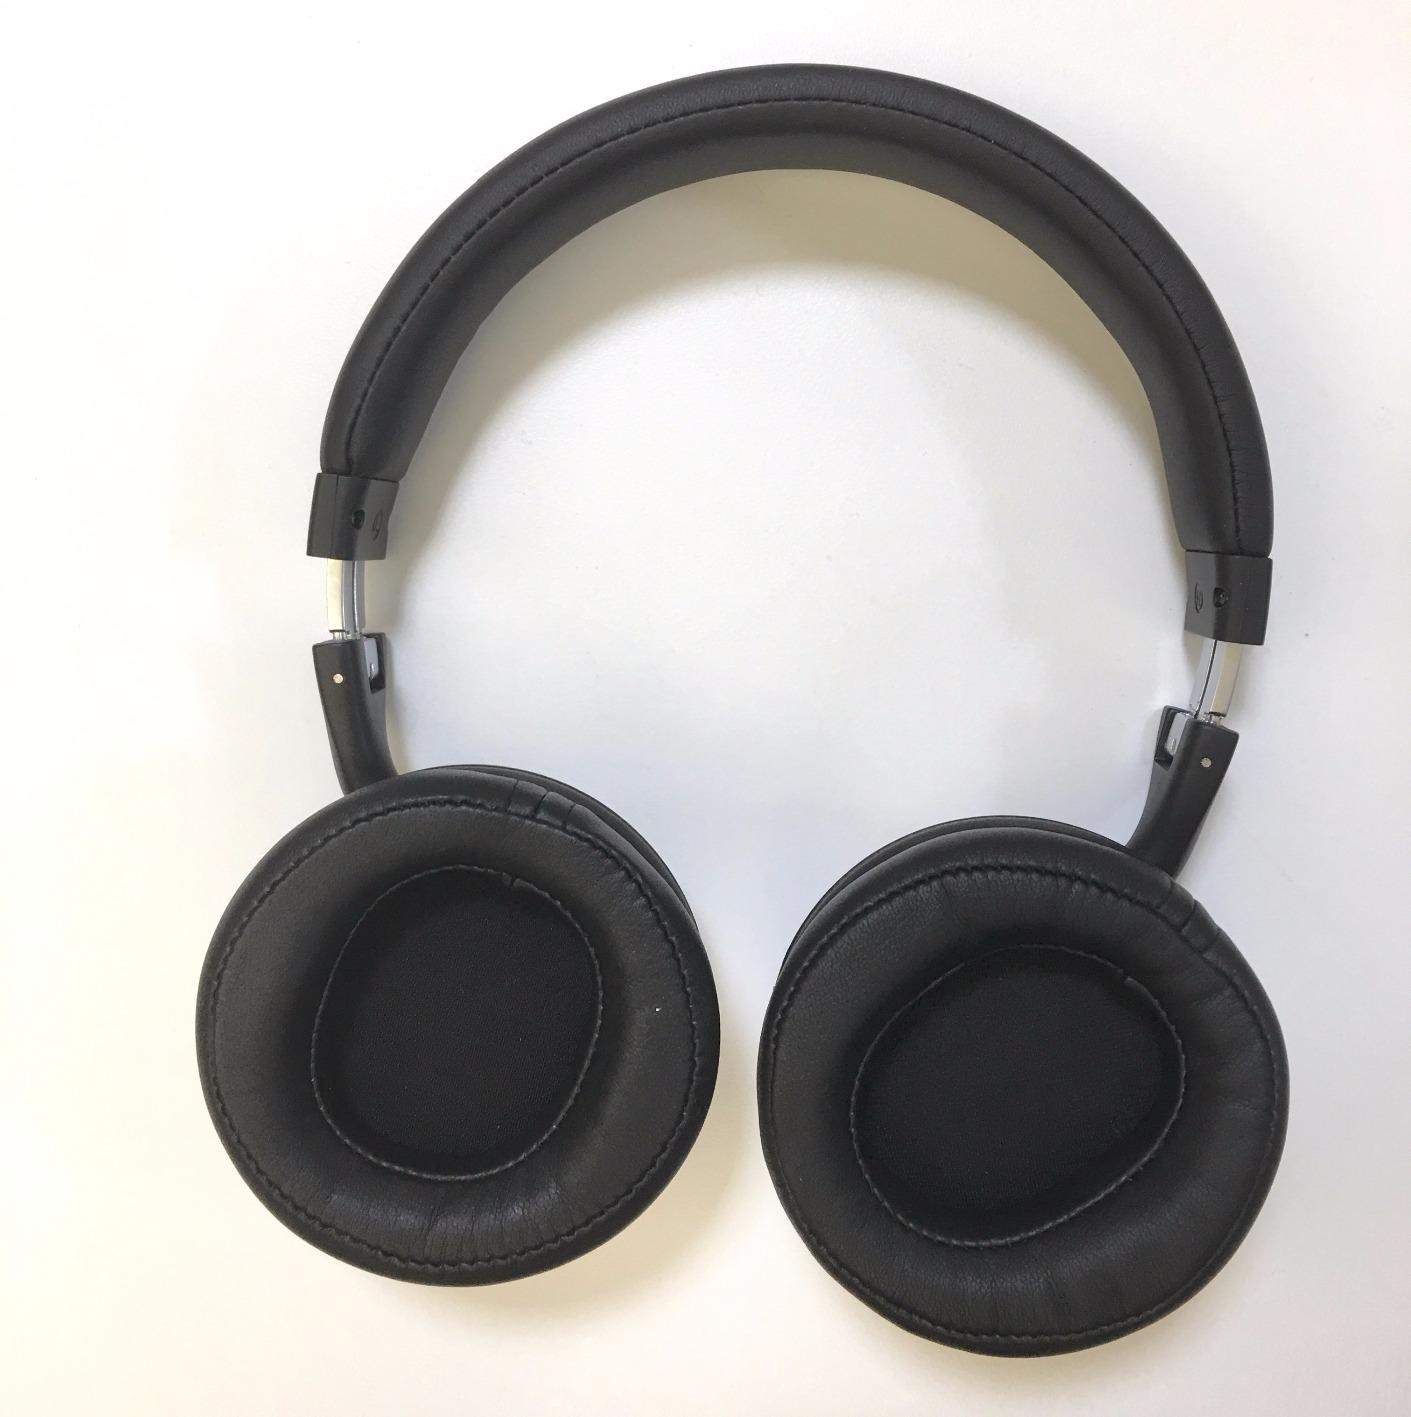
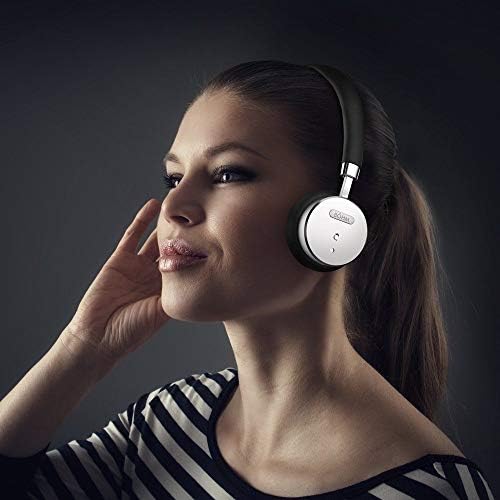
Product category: headphones
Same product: no